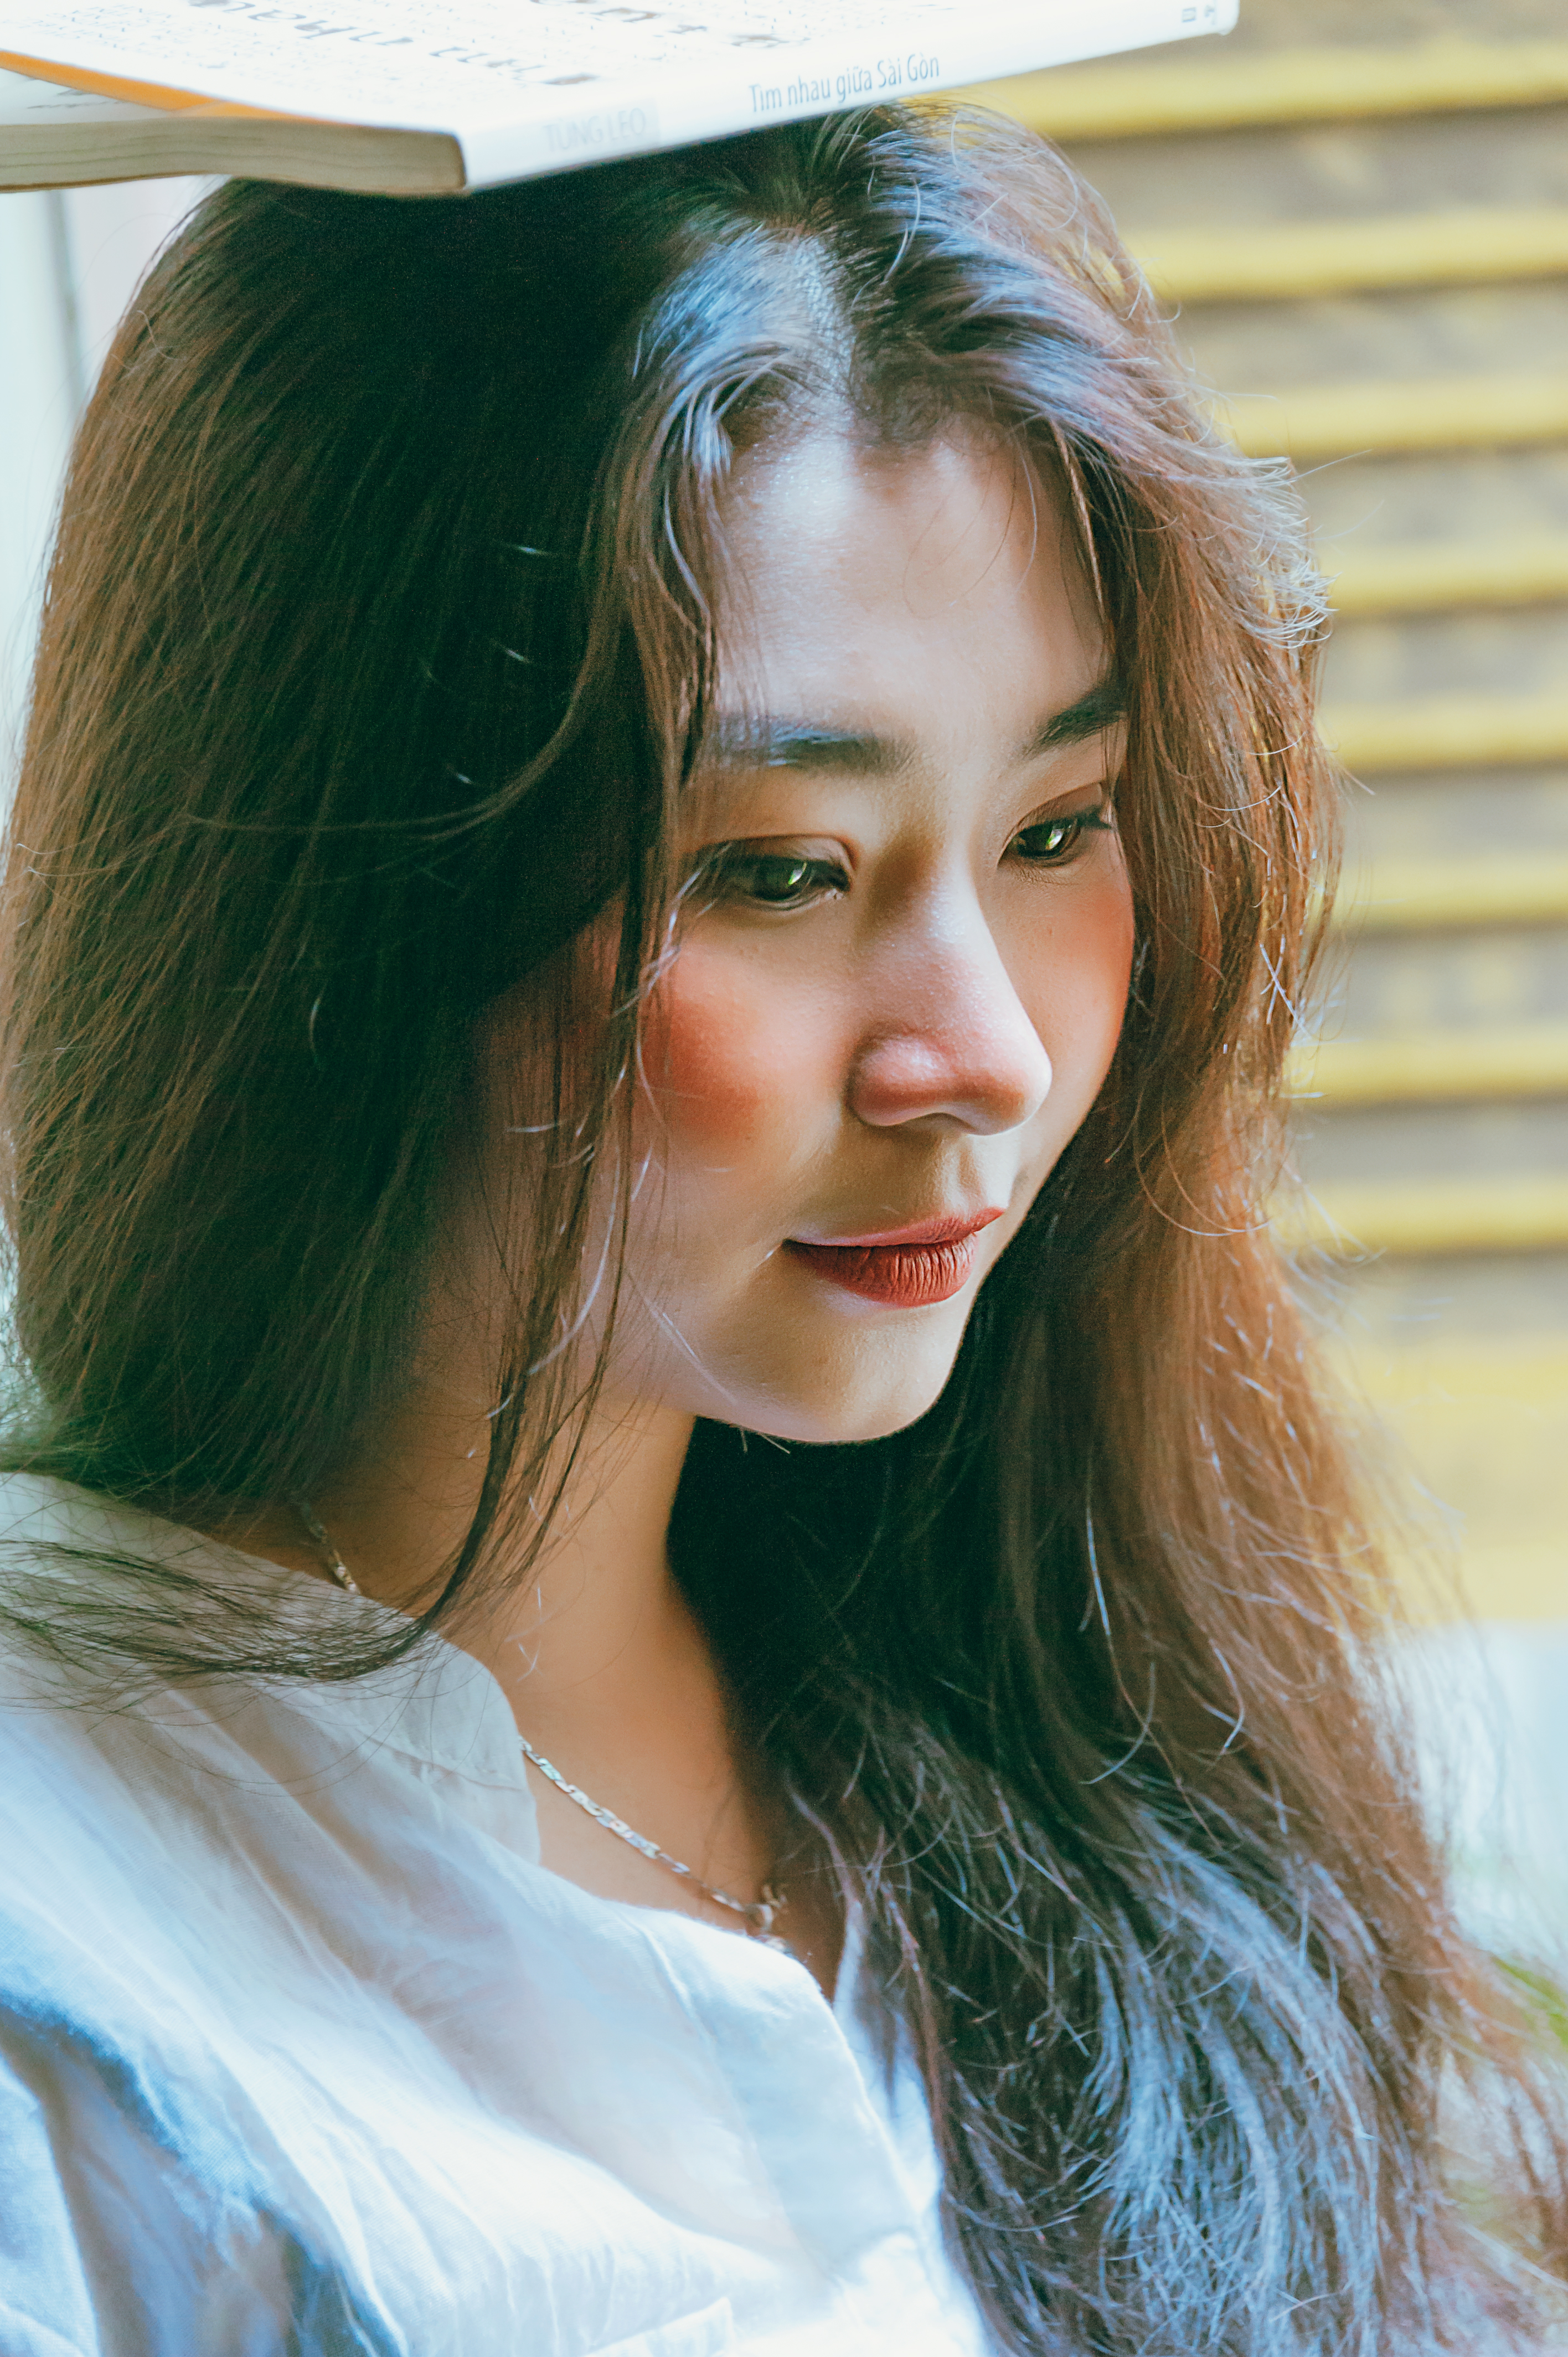
cute, lovely, photography, portrait, landscape, beauty, beautiful, light, wallpaper, alive, natural, simple, girl, smile, sad, alone, sexy, baby, hair, human hair color, hairstyle, lady, blond, eye, long hair, hair coloring, brown hair, fun, bangs, portrait photography, layered hair, photo shoot